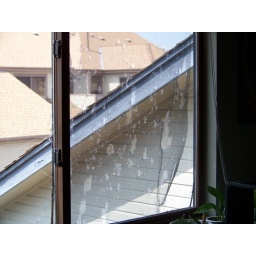
screen in living room picture window